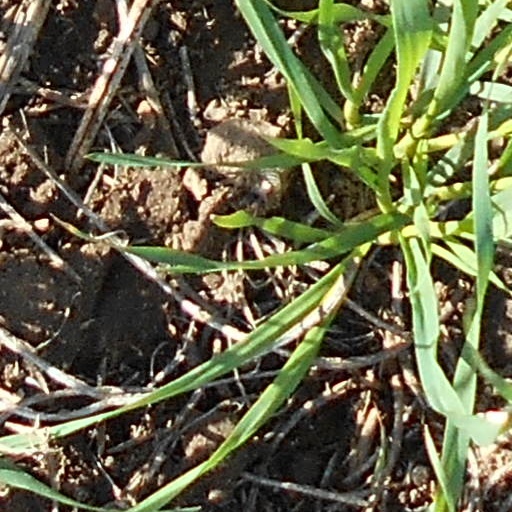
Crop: wheat